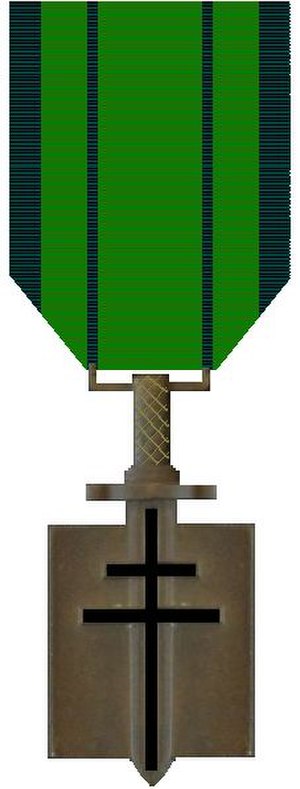
Lorrainekorset
Compagnon de la Libération
Lorrainekorset er et kors med to tværbjælker, der er lige lange og deler korsets stamme i tre omtrent lige lange dele. Den øverste tværbjælke kan også være lidt kortere end den nederste, og stammens nederste stykke kan være længere.